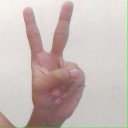
अक्षर: क